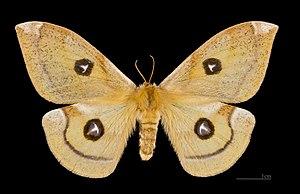
La Hachette, Aglia tau, est un lépidoptère (papillon) appartenant à la famille des Saturniidae, à la sous-famille des Agliinae qui ne comporte que le genre Aglia.